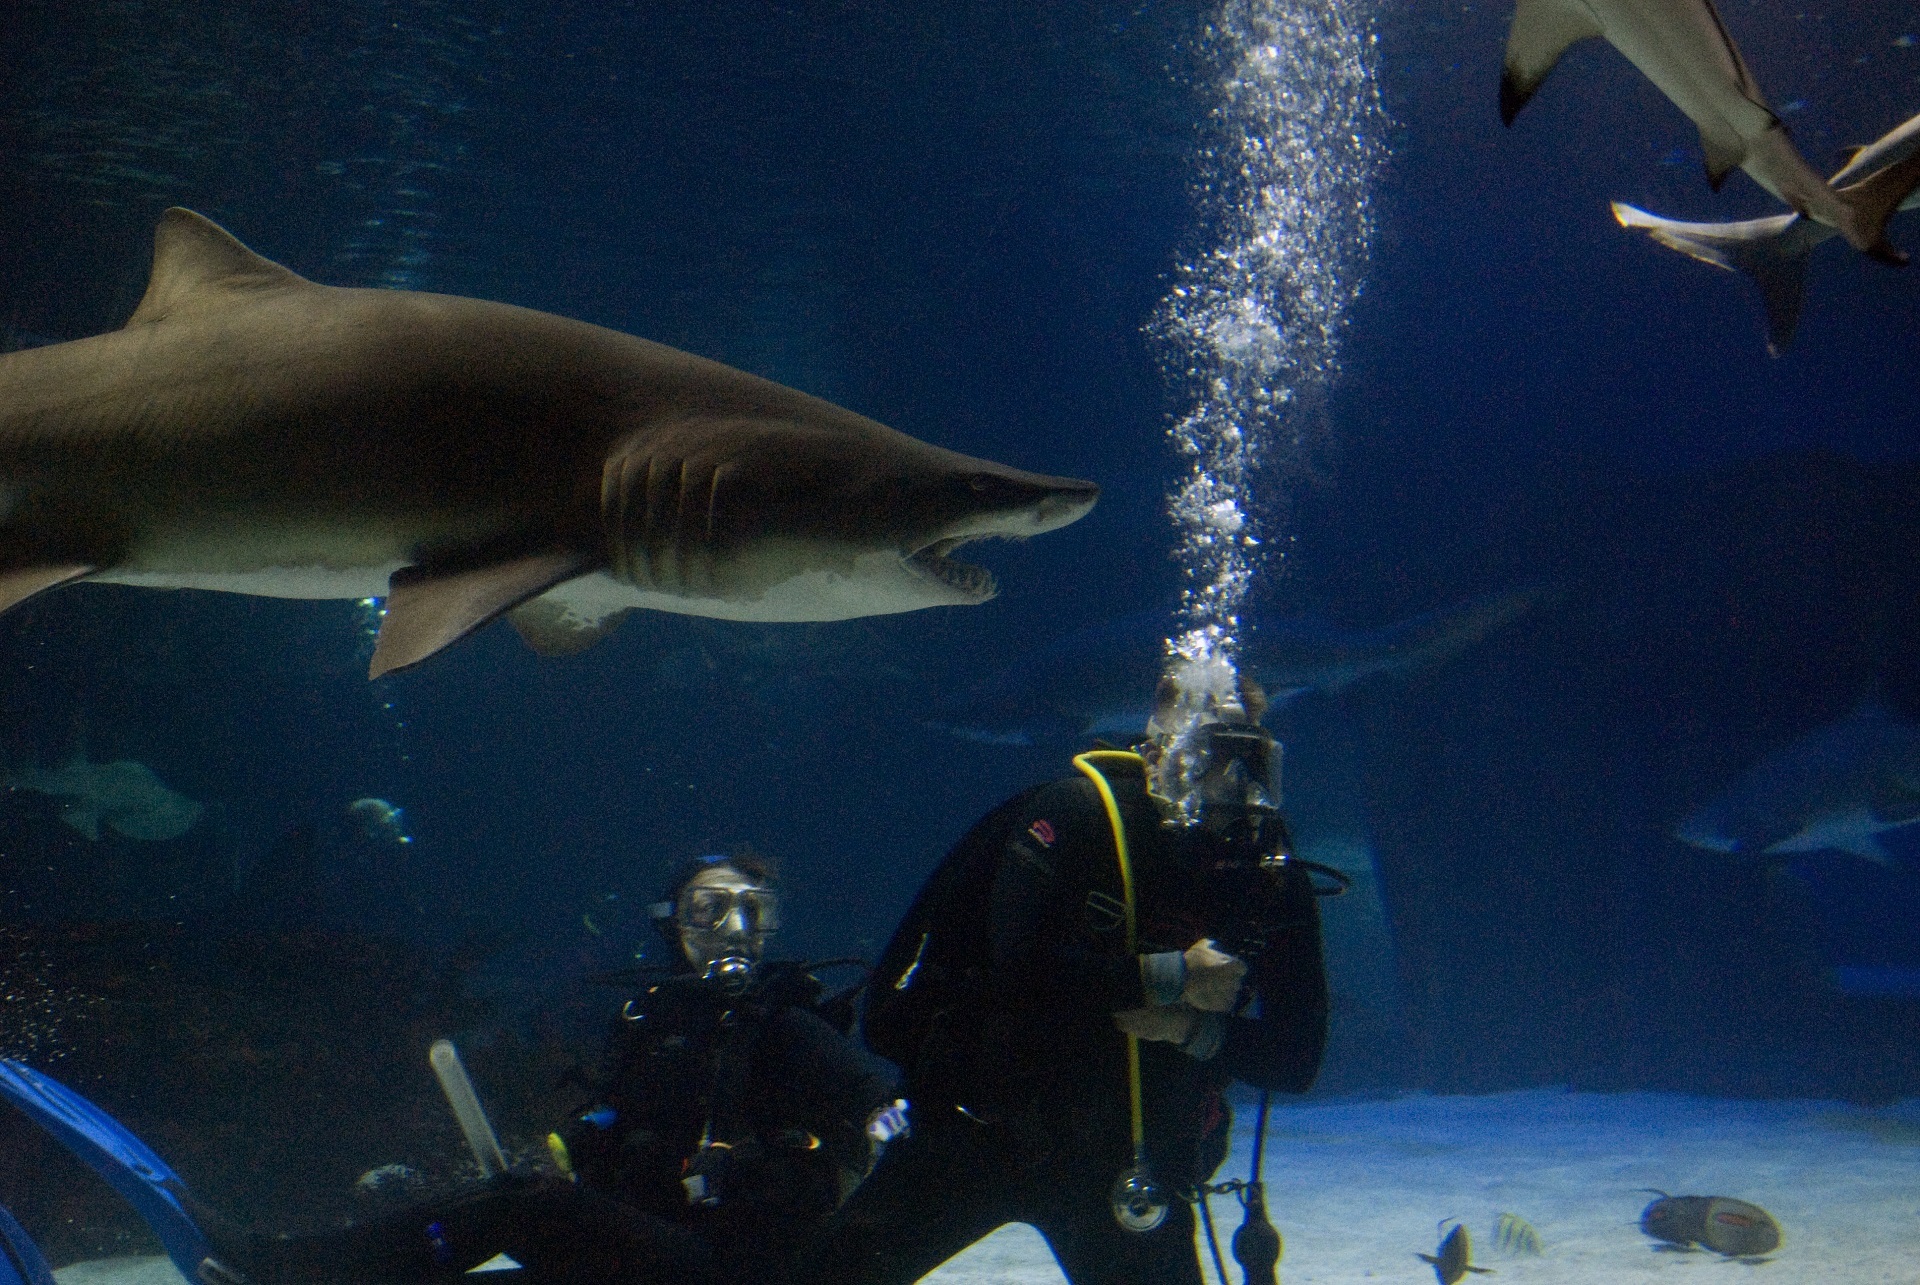
diving, wildlife, underwater, biology, fish, swimming, shark, dive, aquarium, marine, danger, tank, bubbles, scuba, divers, marine biology, requiem shark, carcharhiniformes, deep sea fish, tiger shark, cartilaginous fish, great white shark, sharks